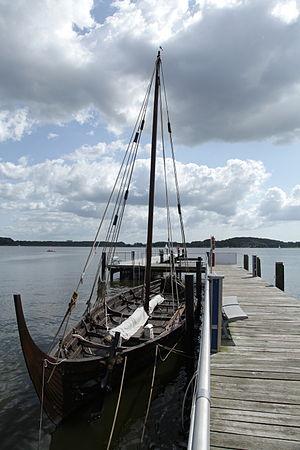
Le Byrding est un type de bateau viking utilisé pour le transport de marchandise le long des côtes.